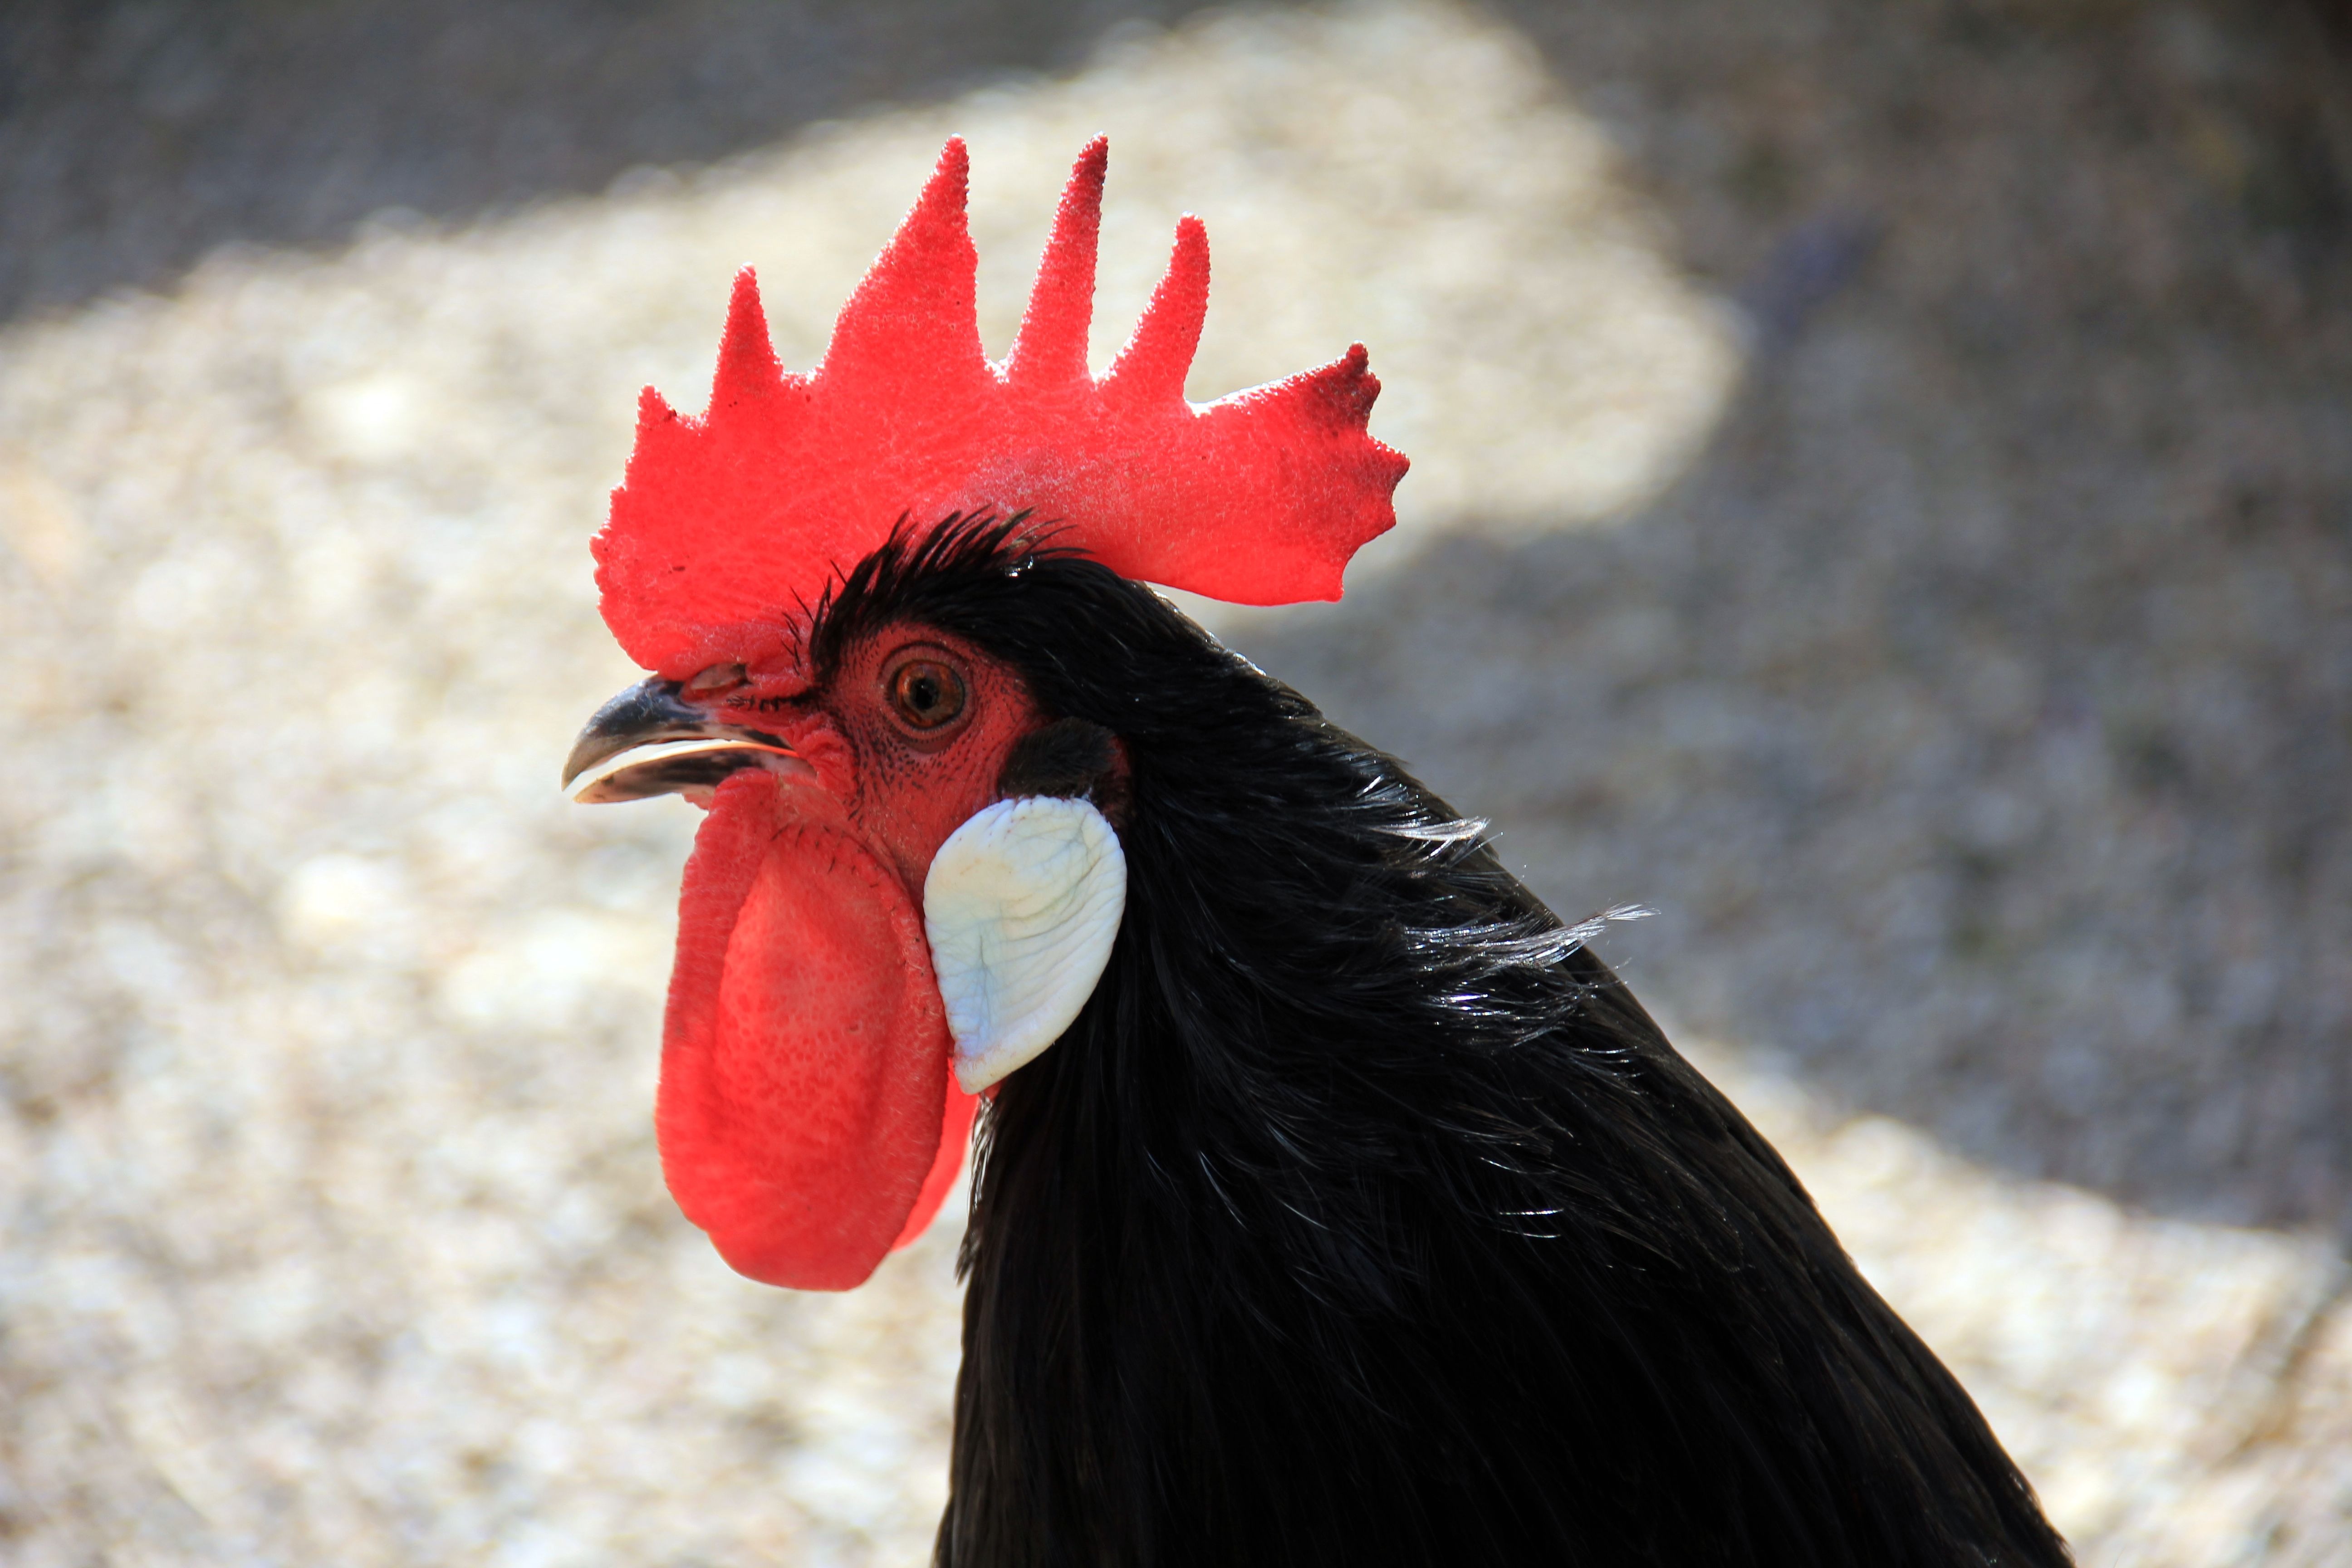
bird, wing, blur, animal, red, beak, chicken, fowl, fauna, rooster, close up, galliformes, vertebrate, phasianidae, comb